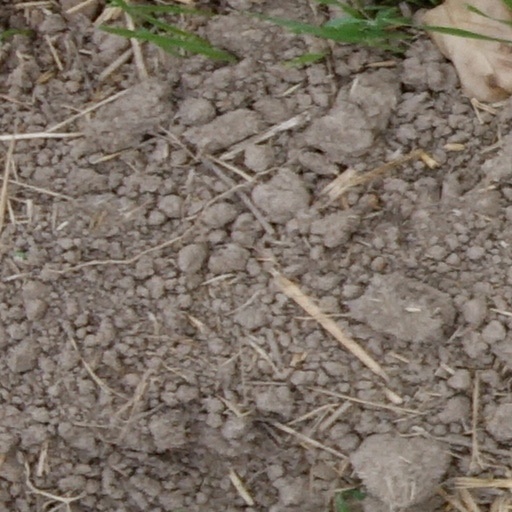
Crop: wheat